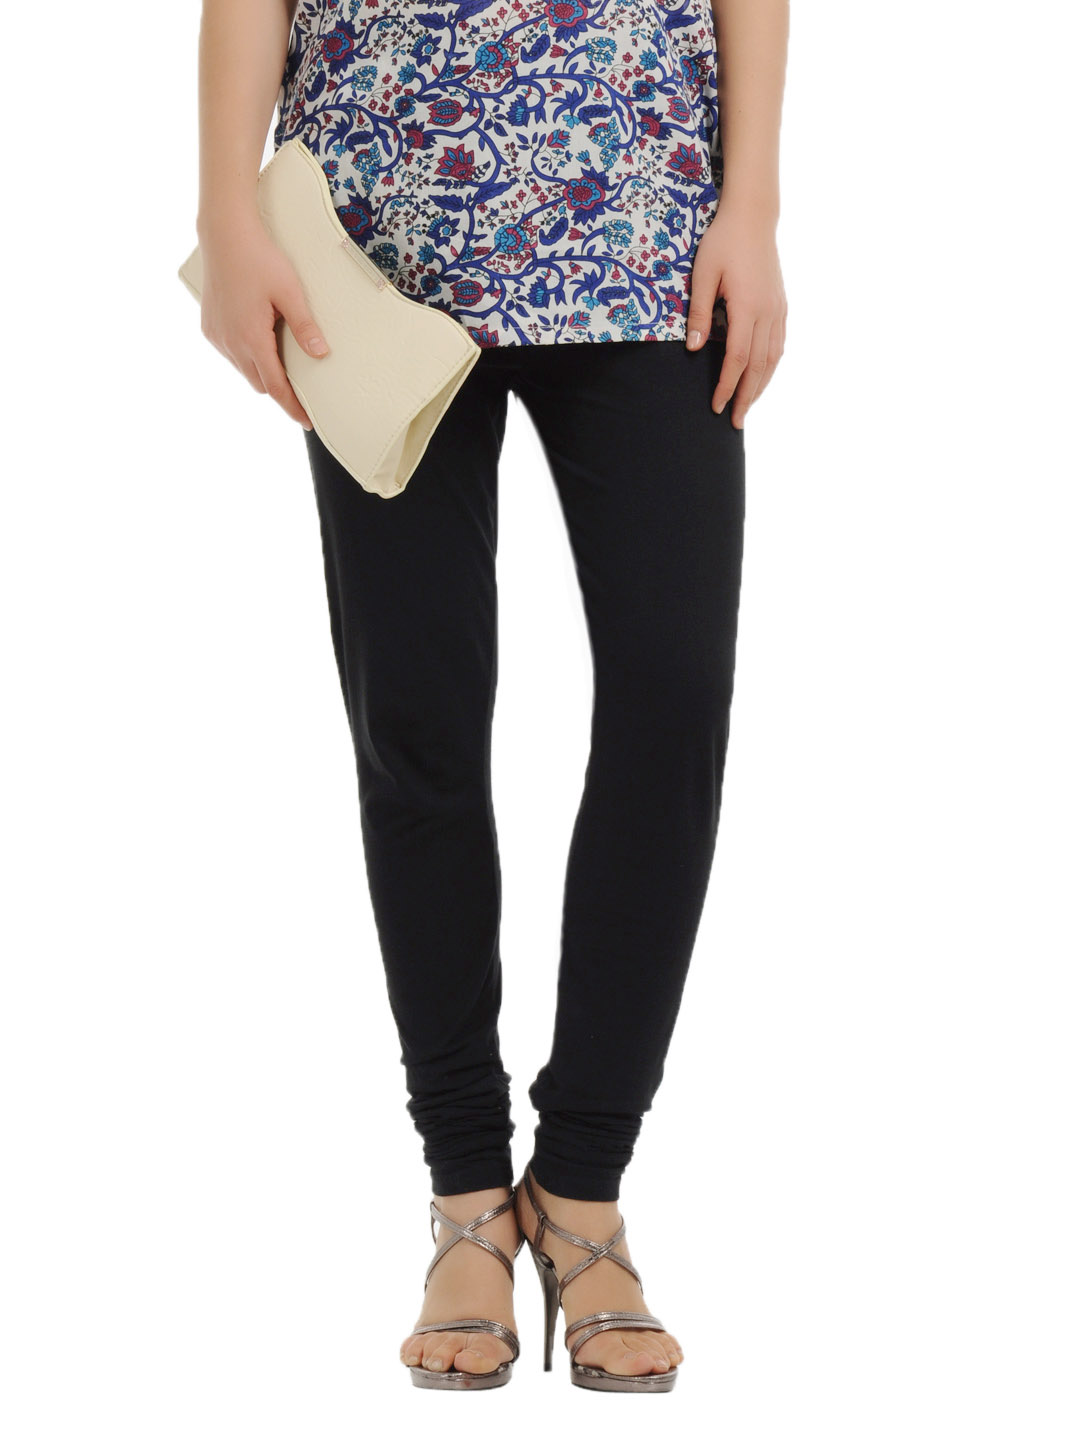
Aurelia Women Black Leggings
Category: Apparel / Bottomwear / Leggings
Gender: Women
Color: Black
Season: Fall 2012
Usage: Casual